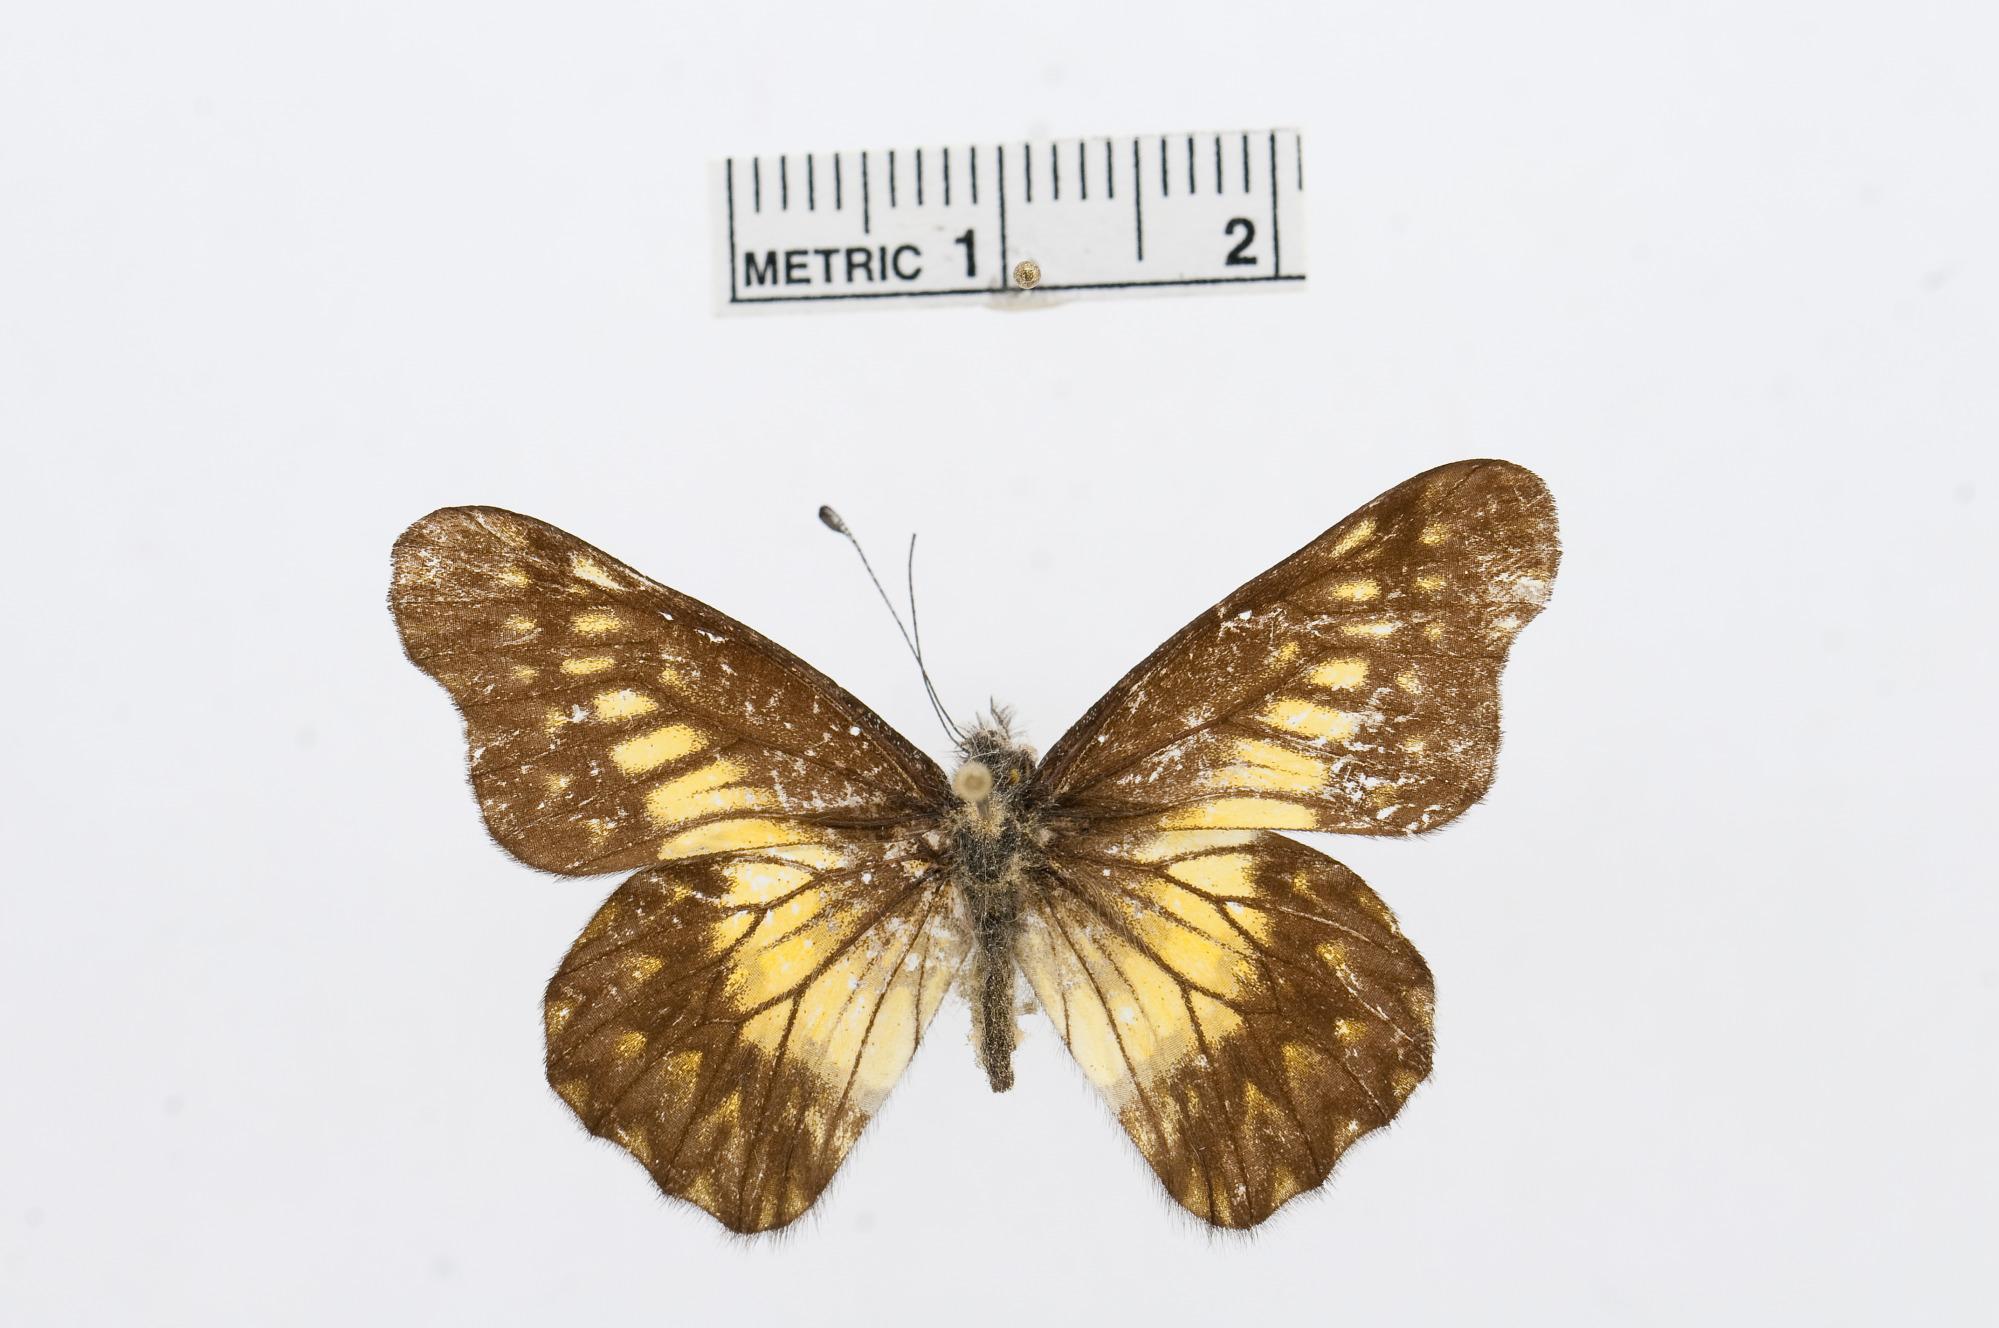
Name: Catasticta pinava
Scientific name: Catasticta pinava
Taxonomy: Animalia, Arthropoda, Hexapoda, Insecta, Lepidoptera, Pieridae, Pierinae